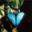
Label: butterfly